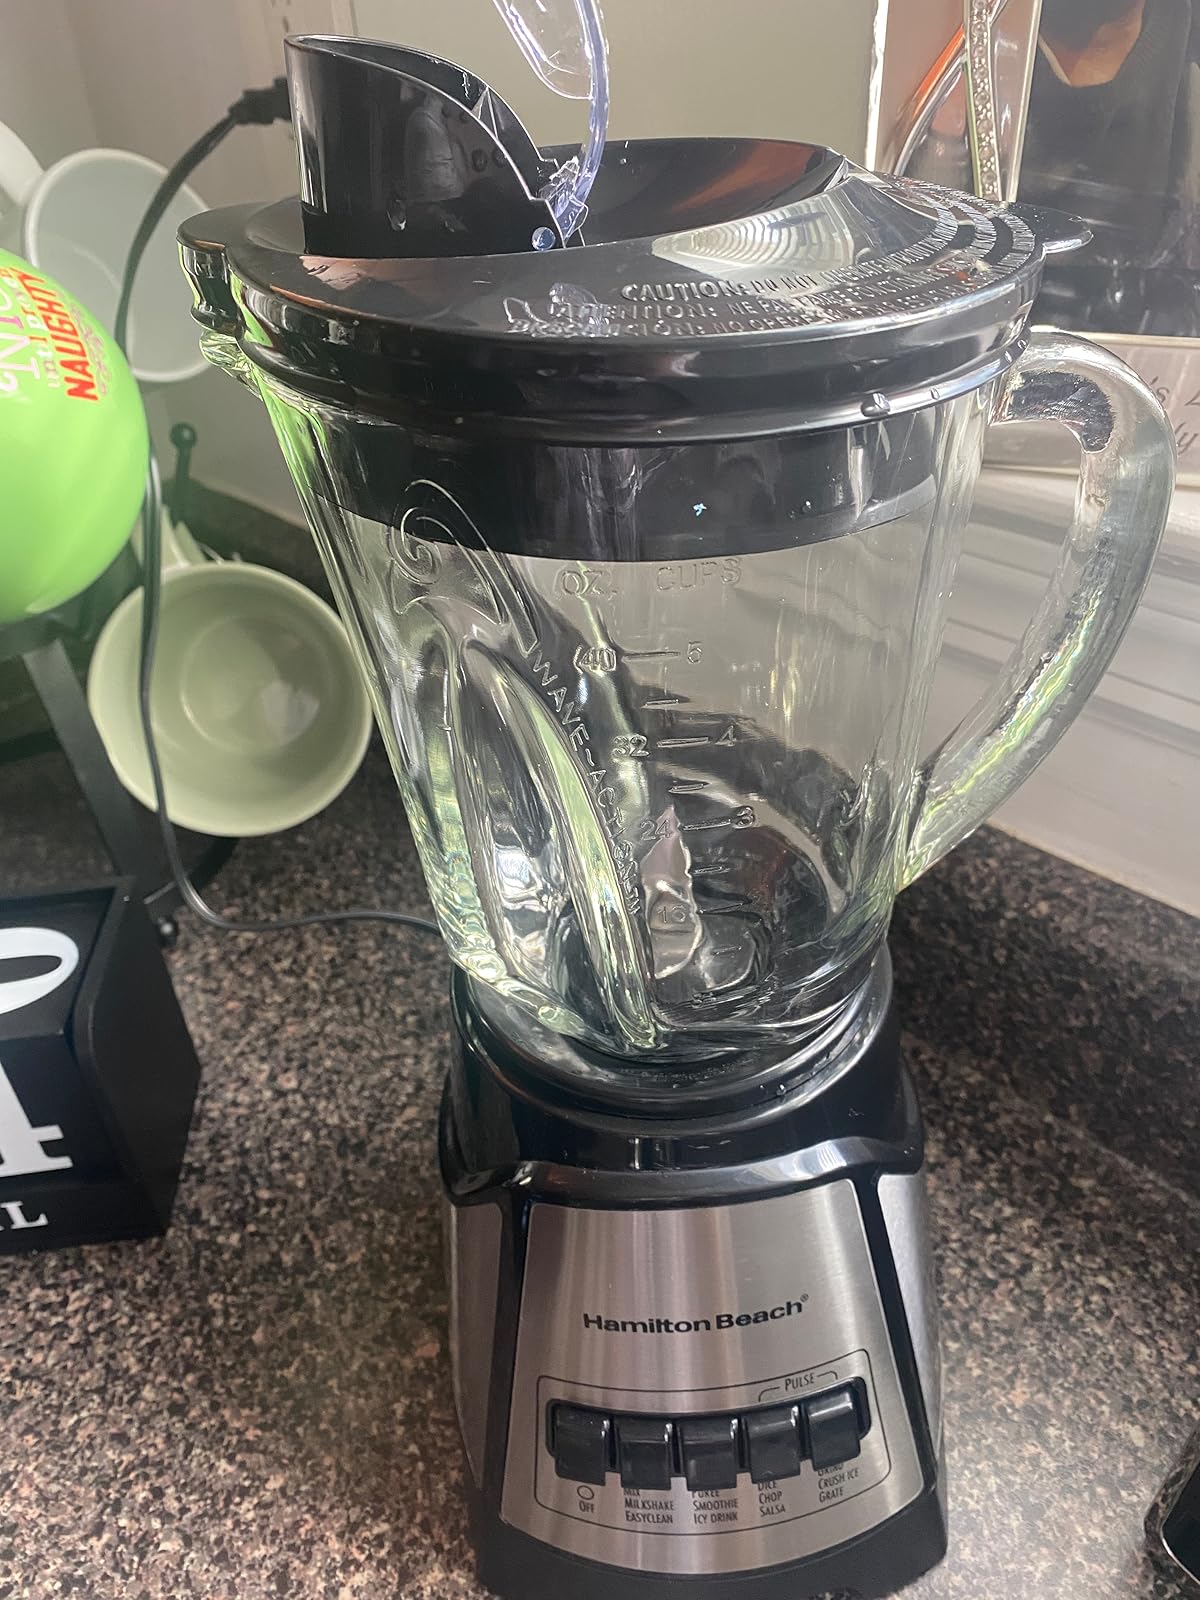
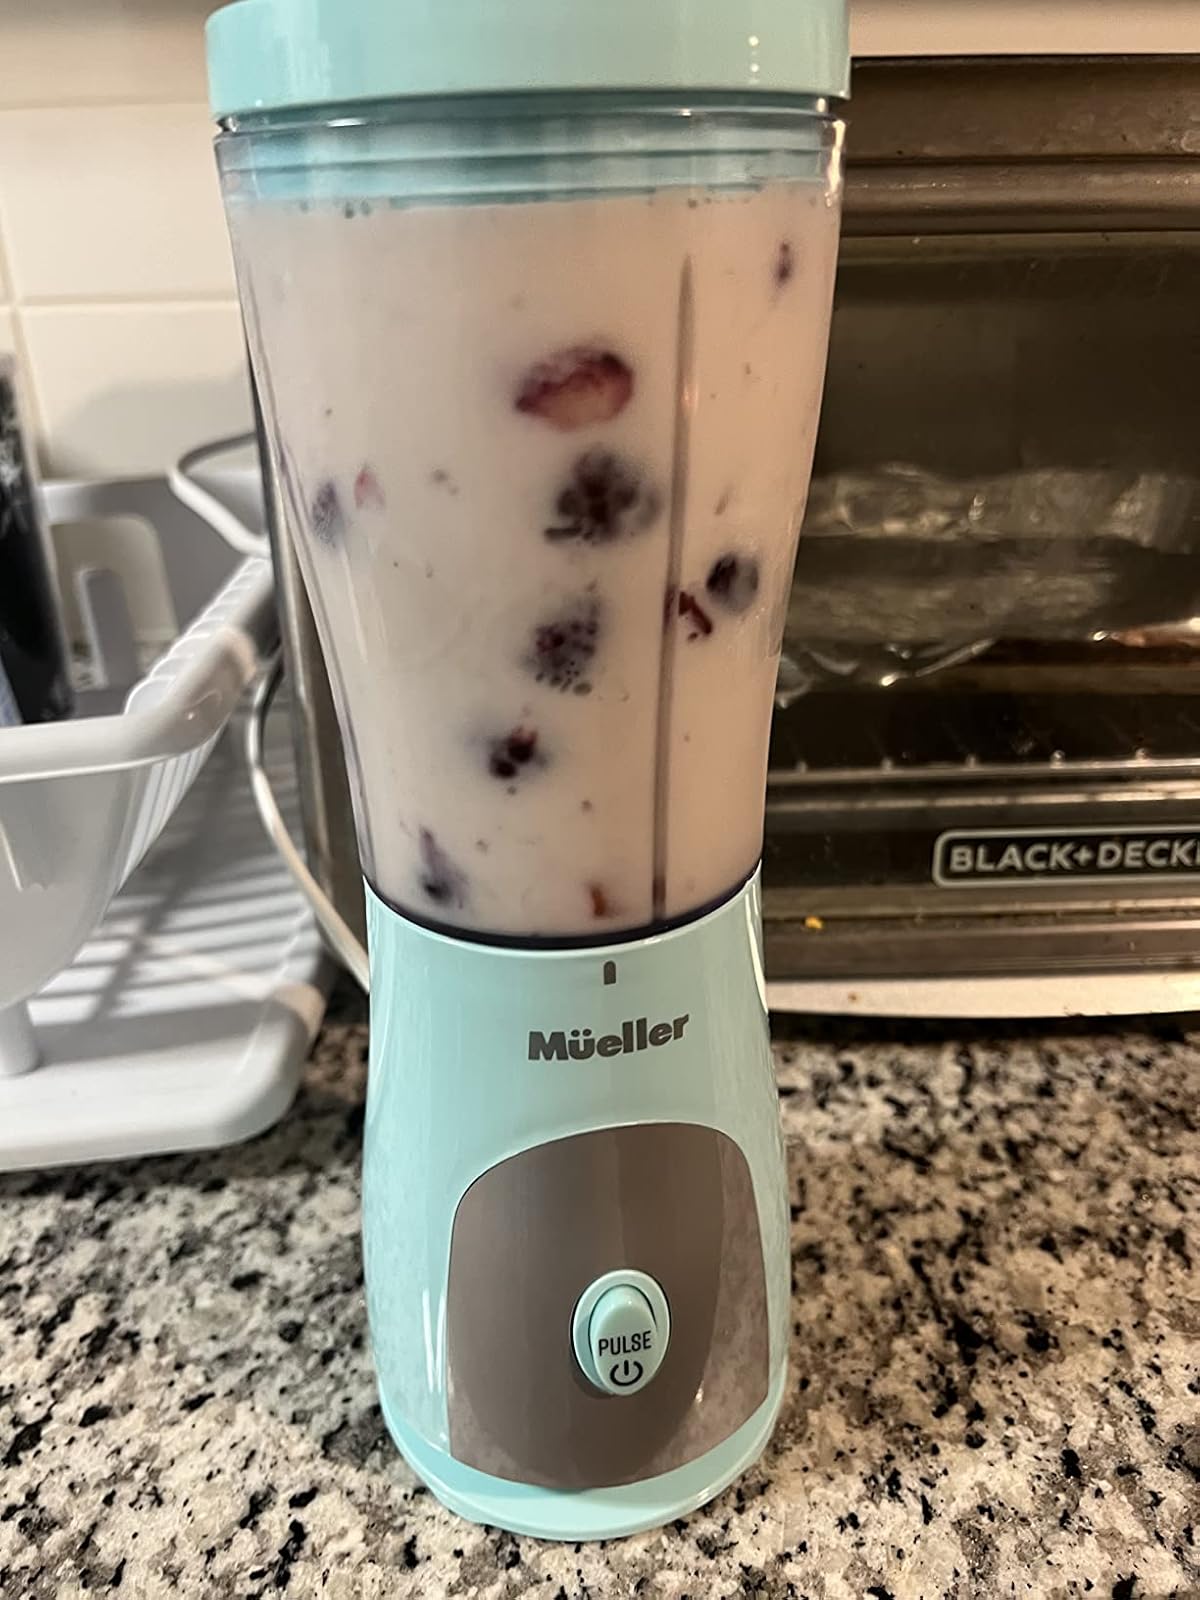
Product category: items_blender
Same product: no